Bouncer

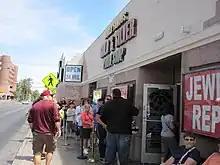
A bouncer (wearing a black tennis shirt) controlling access to a well-known pawn shop

Movies often depict bouncers physically throwing patrons out of clubs and restraining drunk customers with headlocks, which has led to a popular misconception that bouncers have (or reserve) the right to use physical force freely. However, in many countries bouncers have no legal authority to use physical force more freely than any other civilian—meaning they are restricted to reasonable levels of force used in self defense, to eject drunk or aggressive patrons refusing to leave a venue, or when restraining a patron who has committed an offence until police arrive. Lawsuits are possible if injuries occur, even if the patron was drunk or using aggressive language.